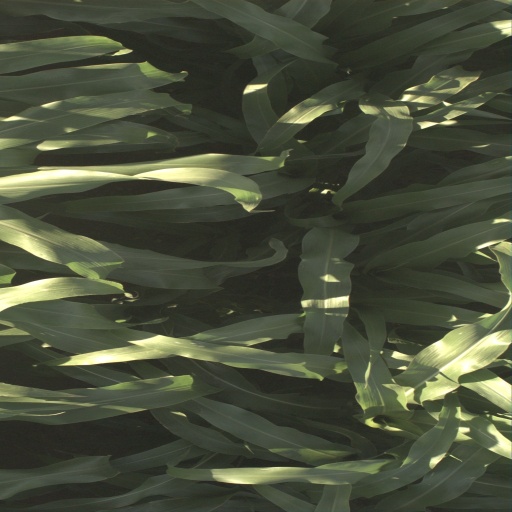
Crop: sorghum